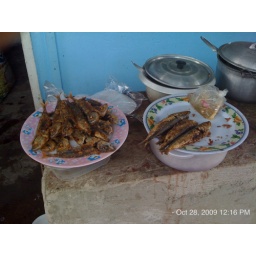
Dried fish at a market near Flor's house.